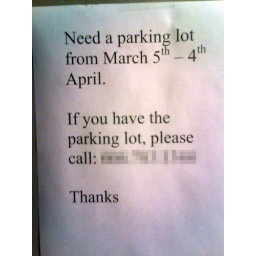
A fun Engrishy sign from the door to the garage in my boyfriend's apartment building.